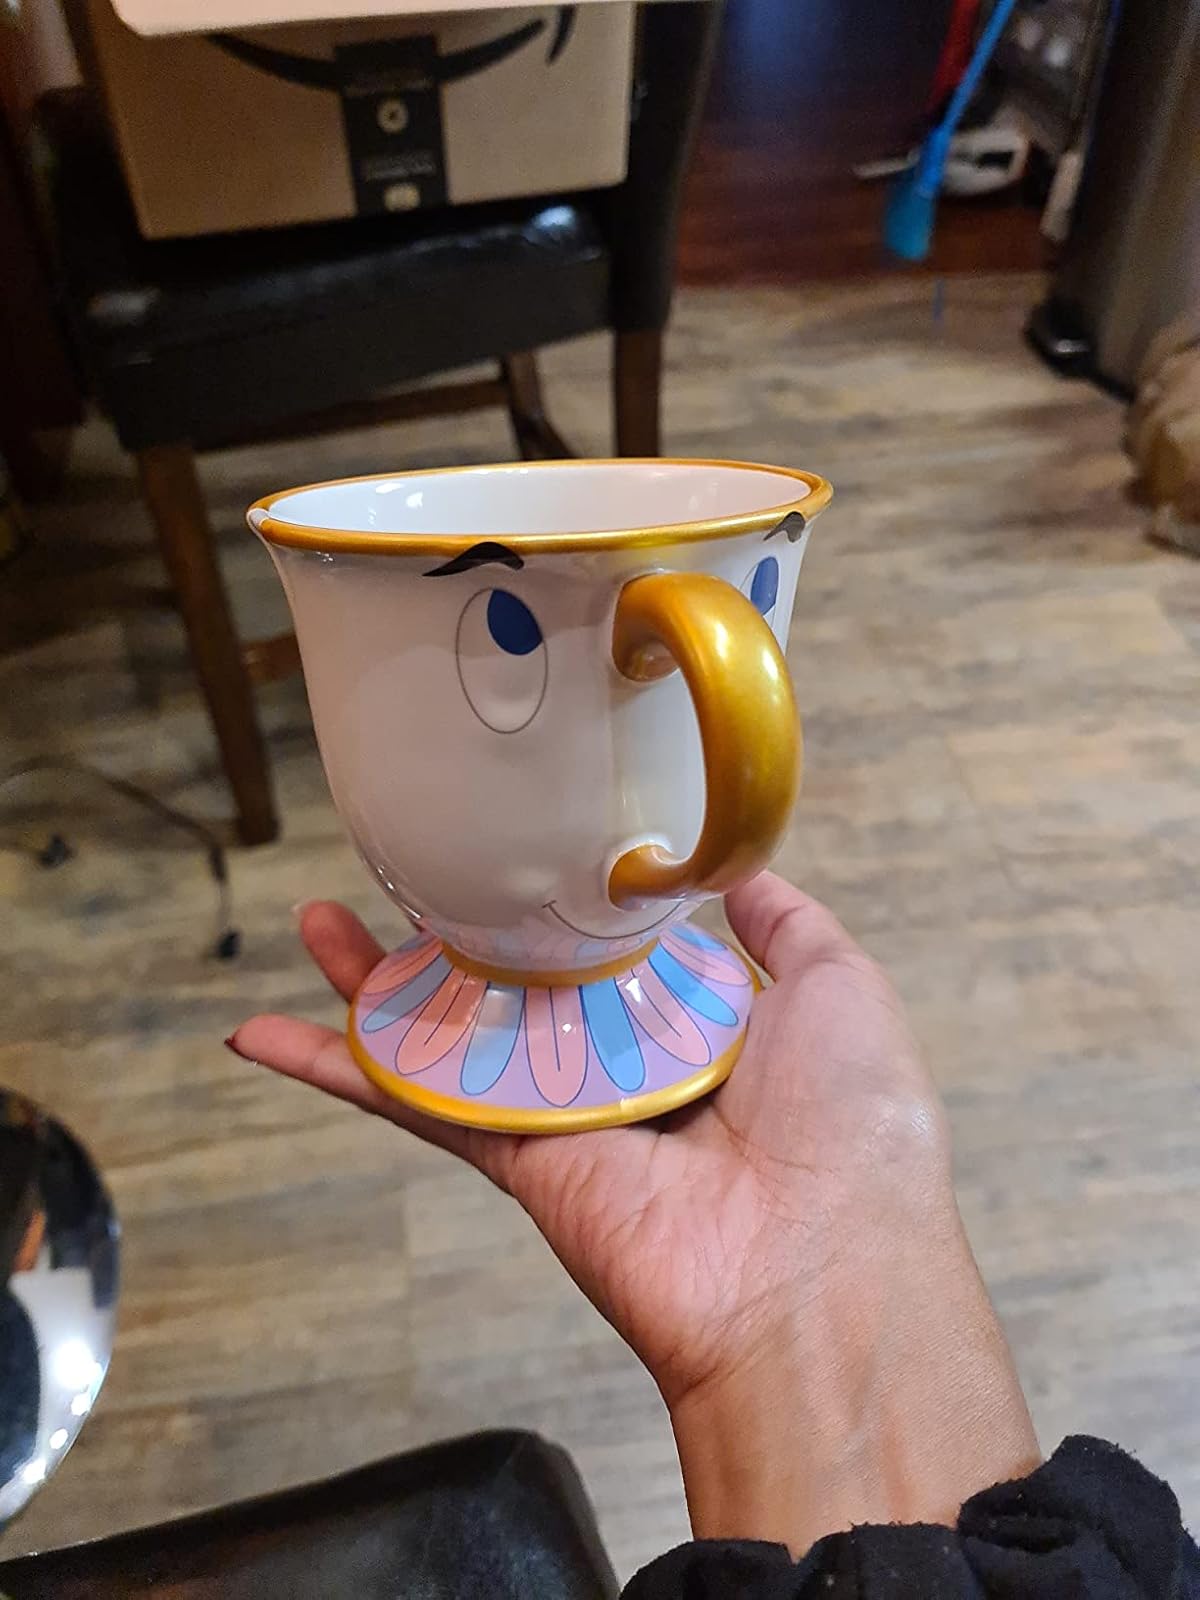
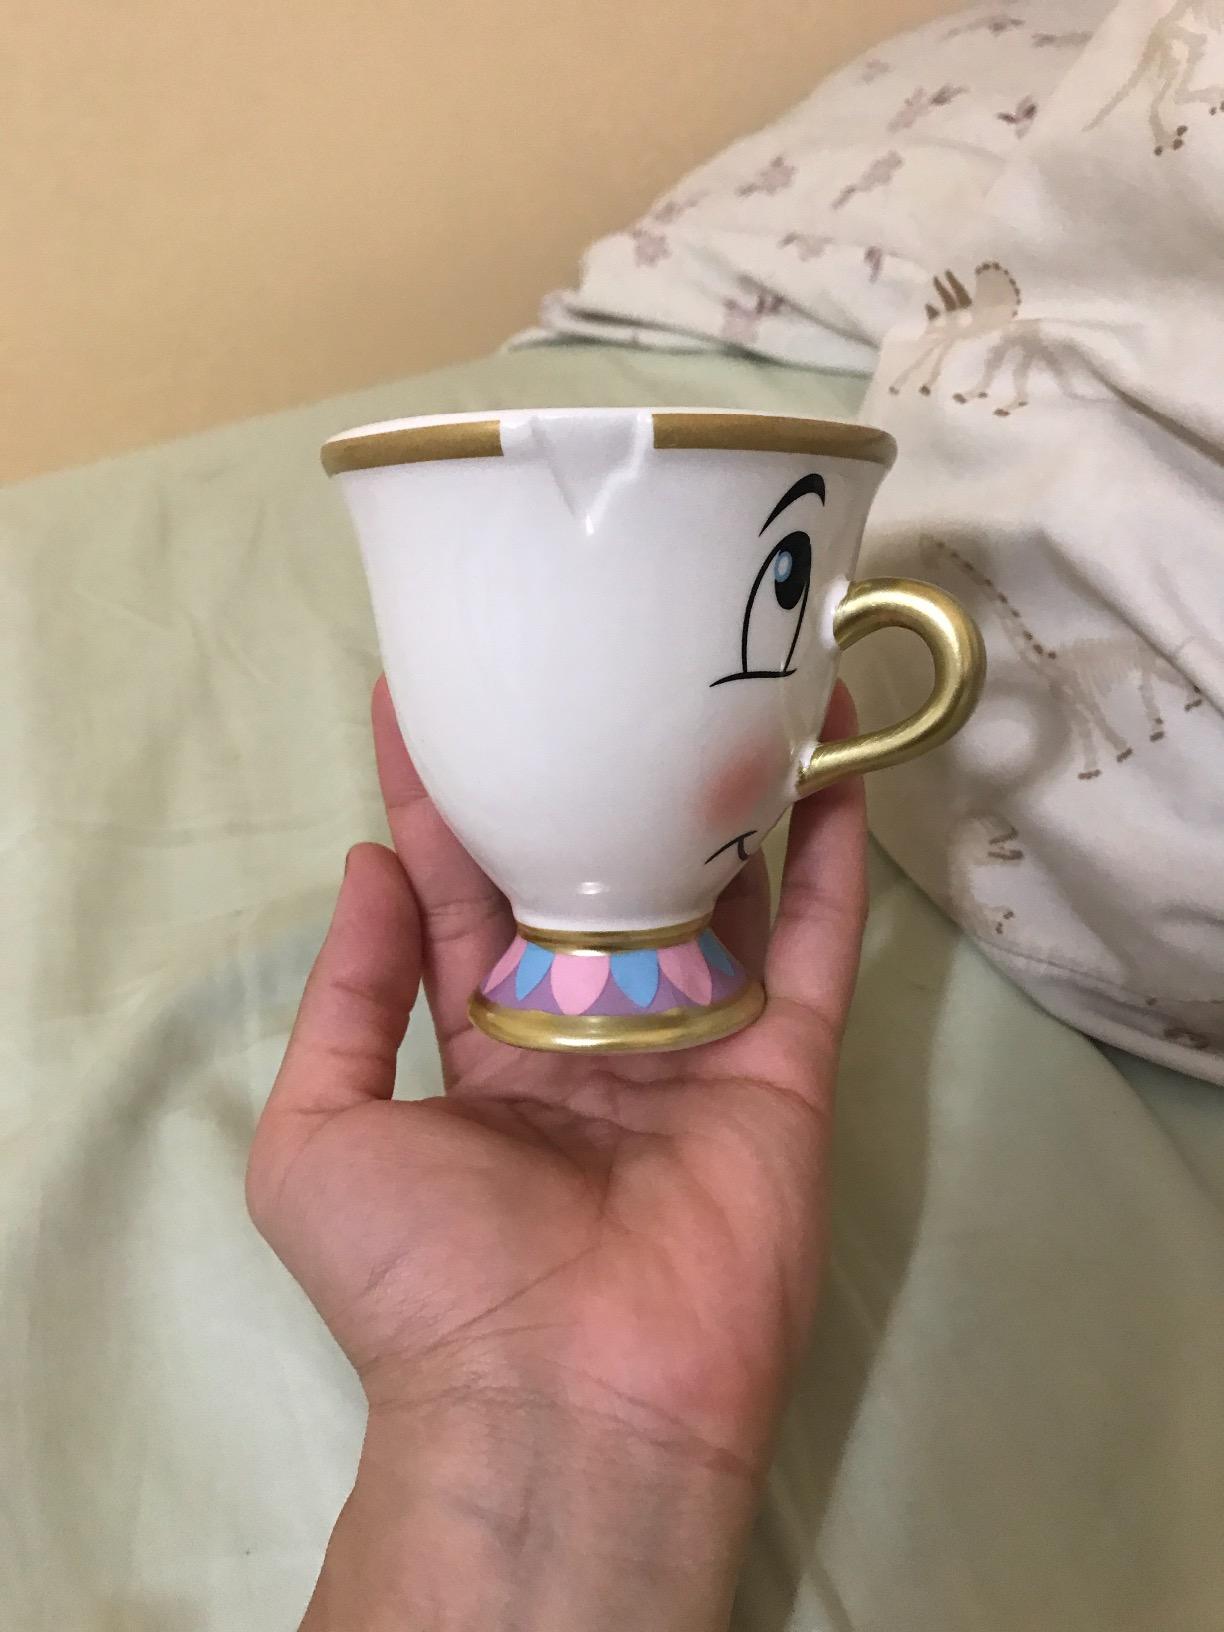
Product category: items_mug
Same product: no